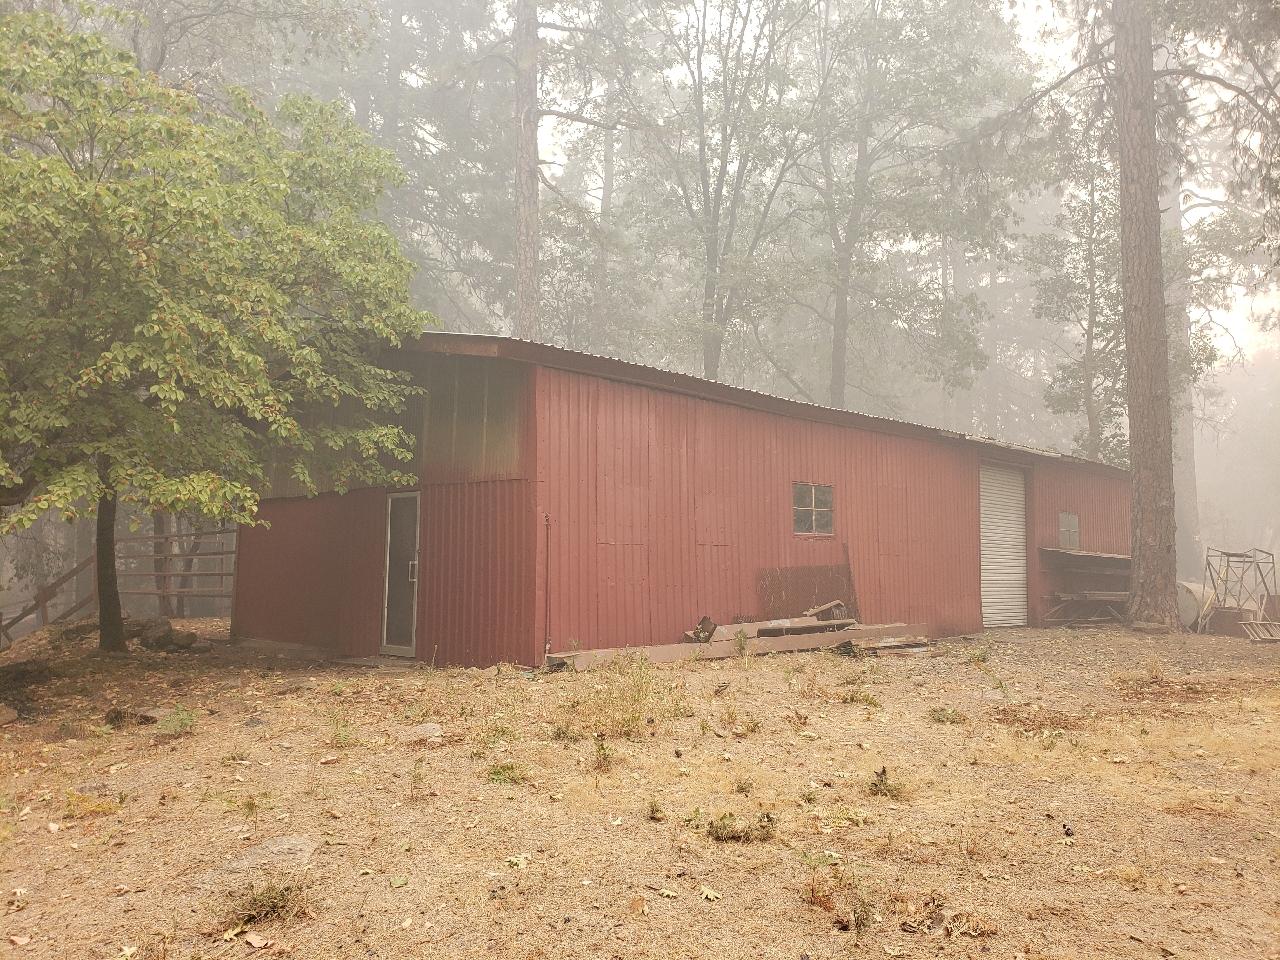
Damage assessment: no_damage